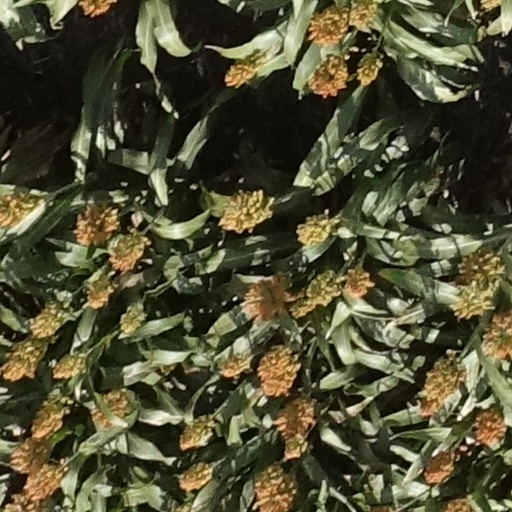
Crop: sorghum